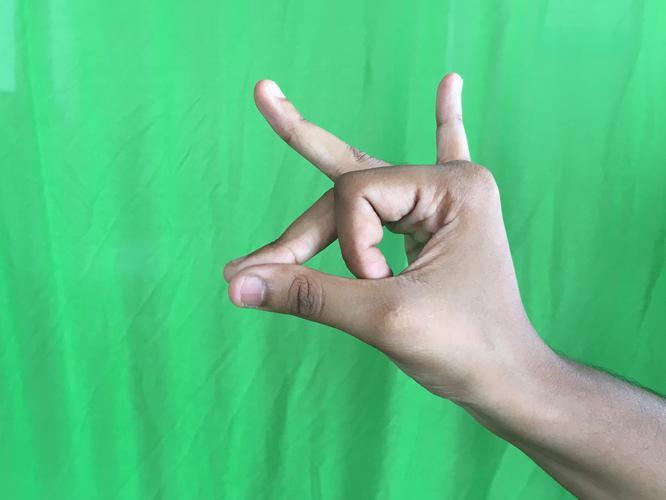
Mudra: Bramaram
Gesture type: single_hand